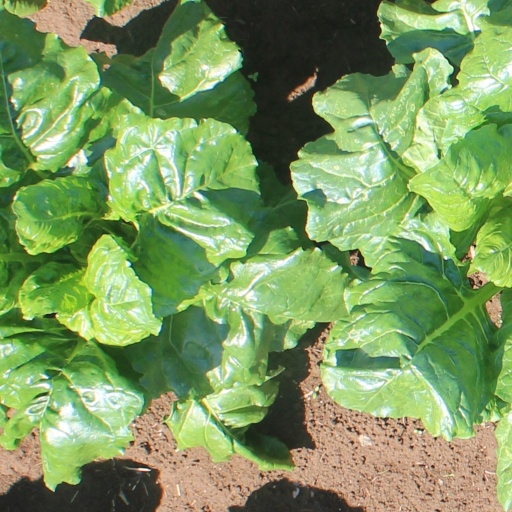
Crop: sugar beet